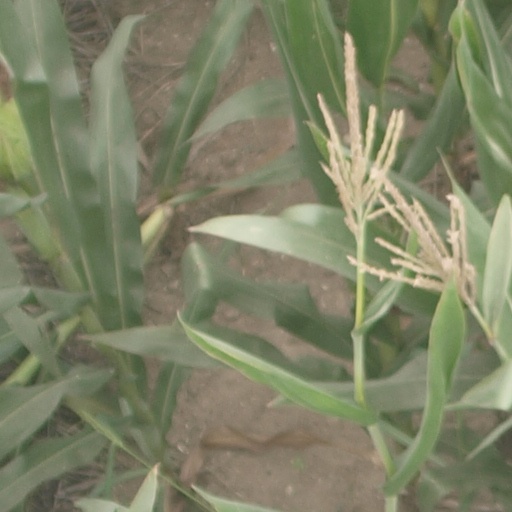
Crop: maize; corn